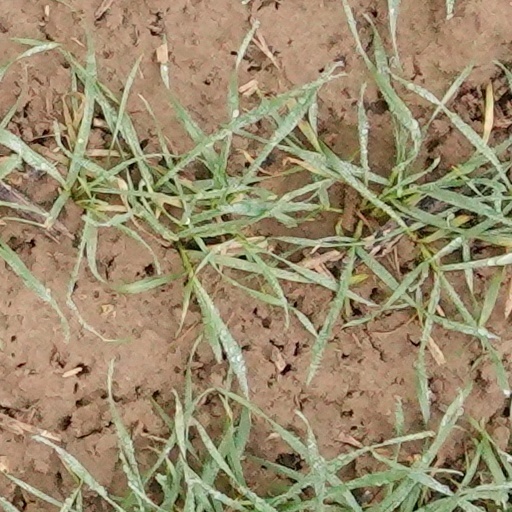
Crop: wheat